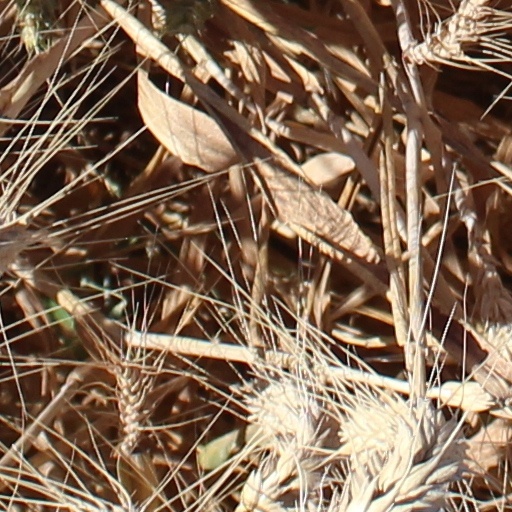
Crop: wheat